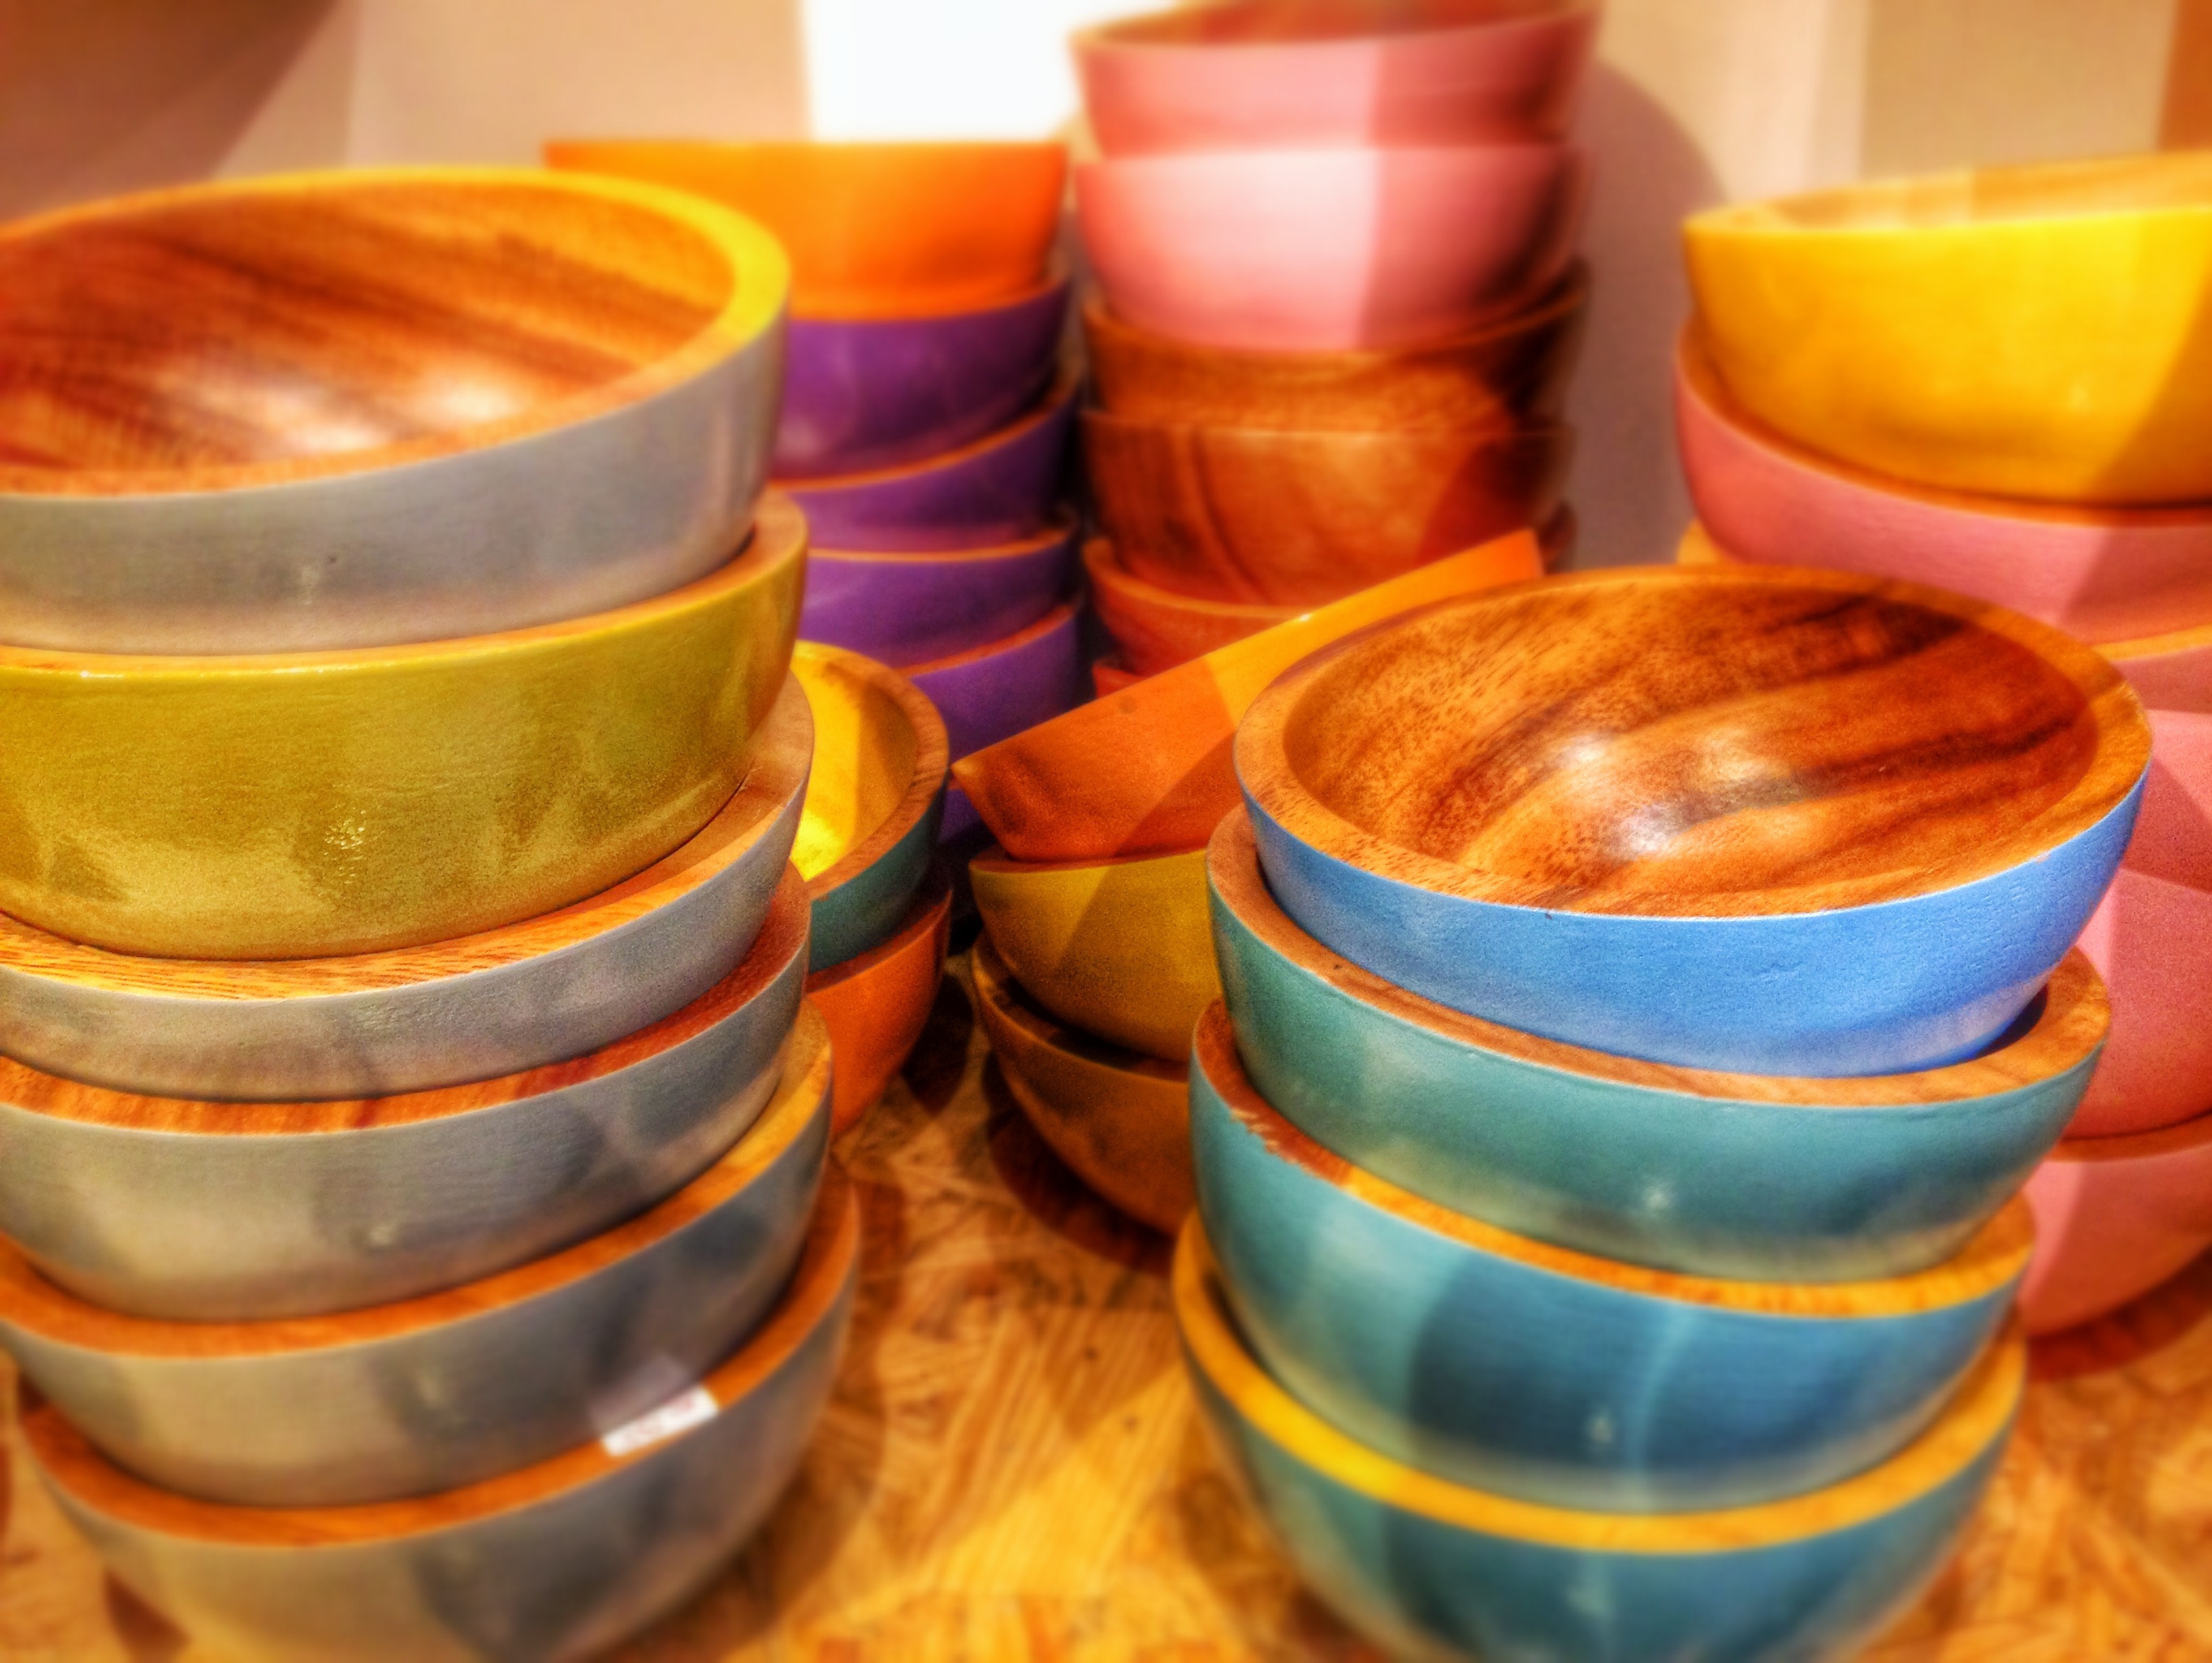
structure, wood, dish, meal, food, color, breakfast, shell, canning, wooden bowl, man made object, pastel tones